Rostock

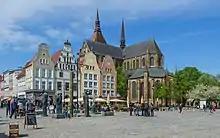
Colourful gabled houses of Rostock

In 1565 there were further clashes with Schwerin that had far-reaching consequences. Among other things, the nobility introduced a beer excise that favoured the dukes. John Albert I advanced on the city with 500 horsemen, after Rostock had refused to take the formal oath of allegiance, and had the city wall razed (slighted) to have a fortress built. The conflict did not end until the first Rostock Inheritance Agreement of 21 September 1573, in which the state princes were guaranteed hereditary rule over the city for centuries and recognizing them as the supreme judicial authority; this bound Rostock for a long time. The citizens razed (or slighted) the fortress the following spring.